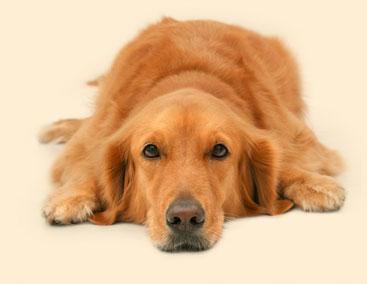
golden_retriever